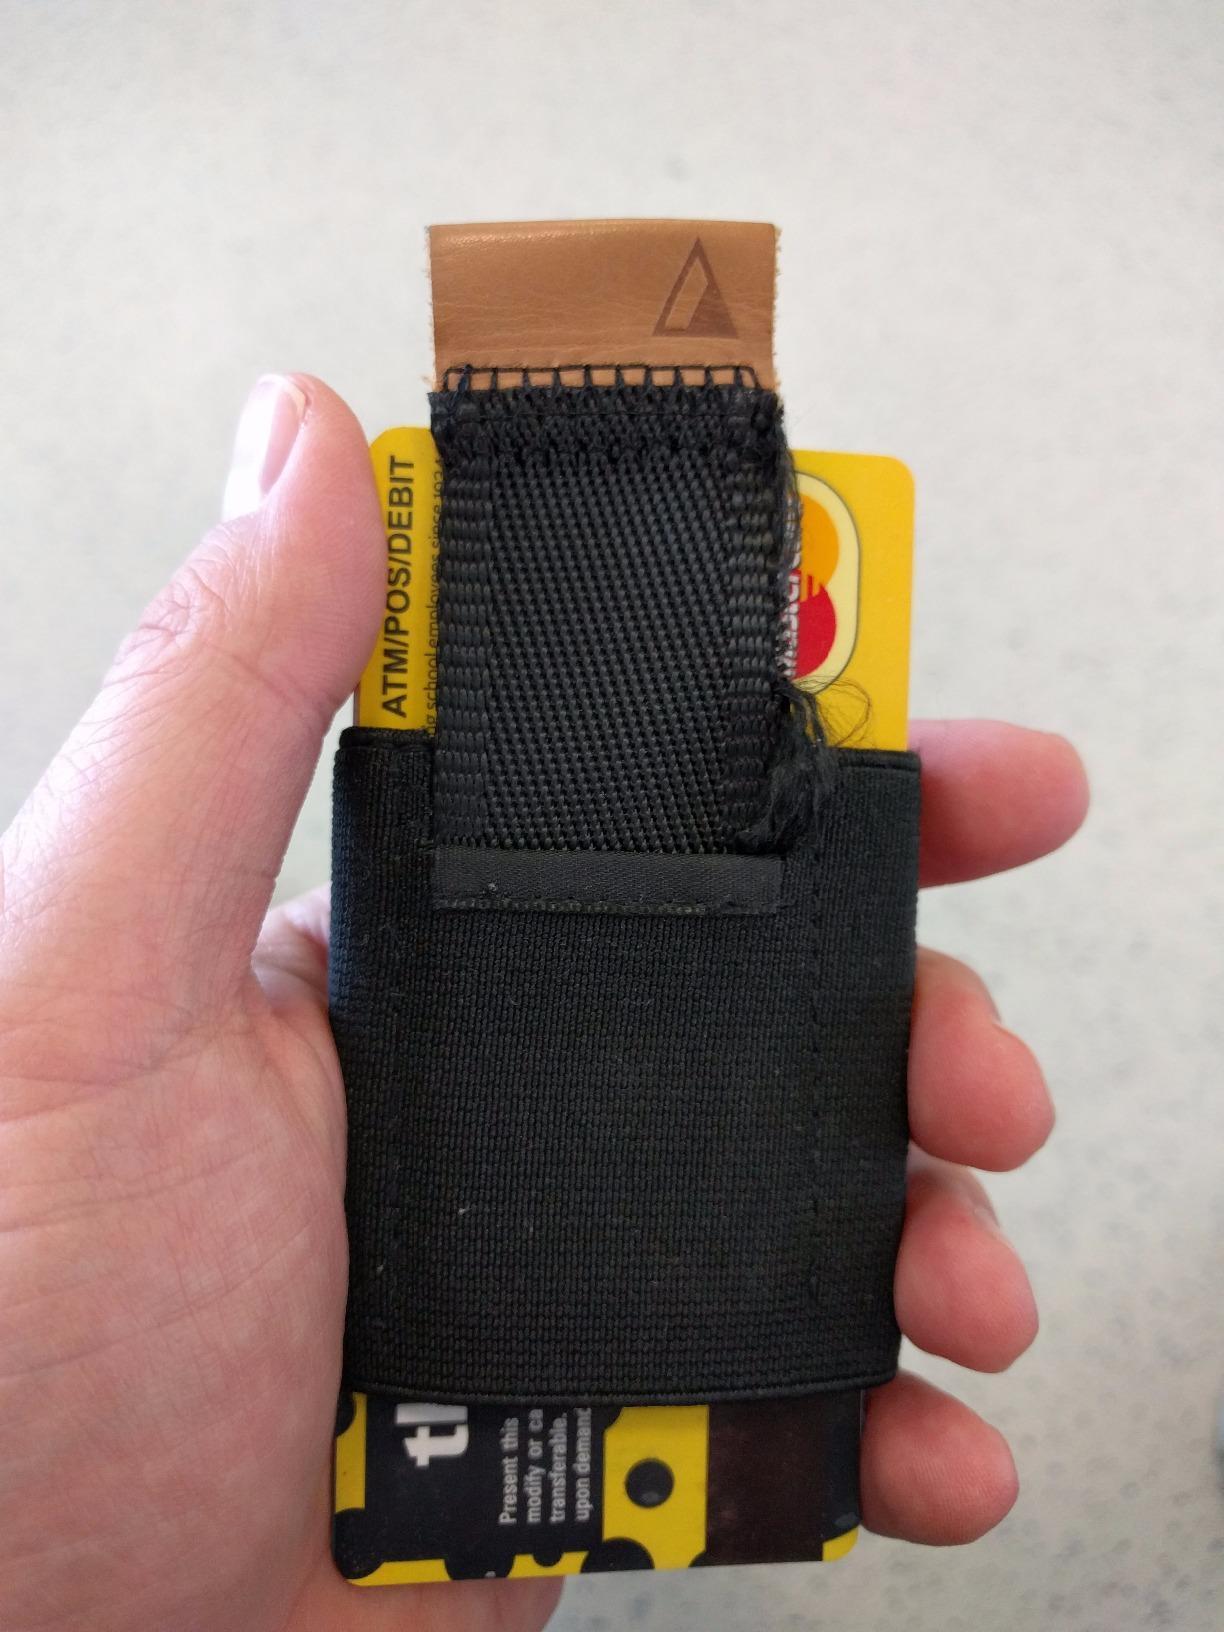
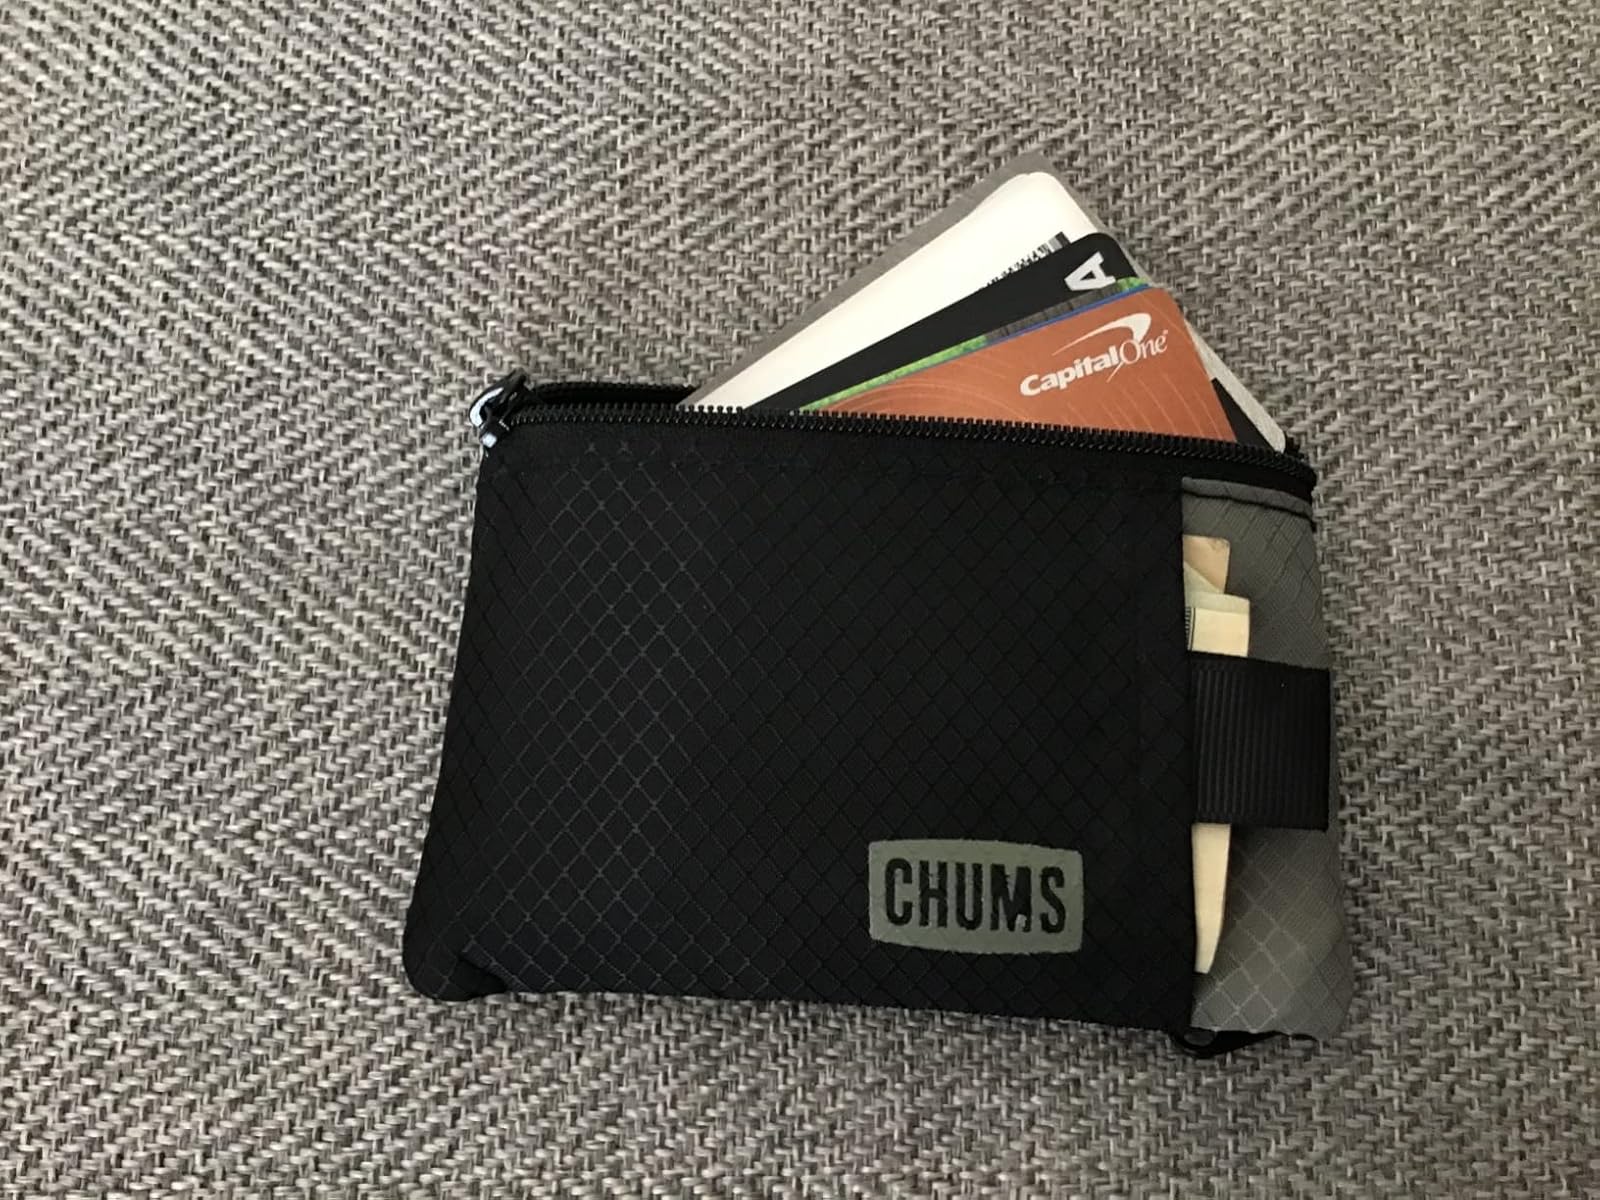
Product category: accessories_wallet
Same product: no